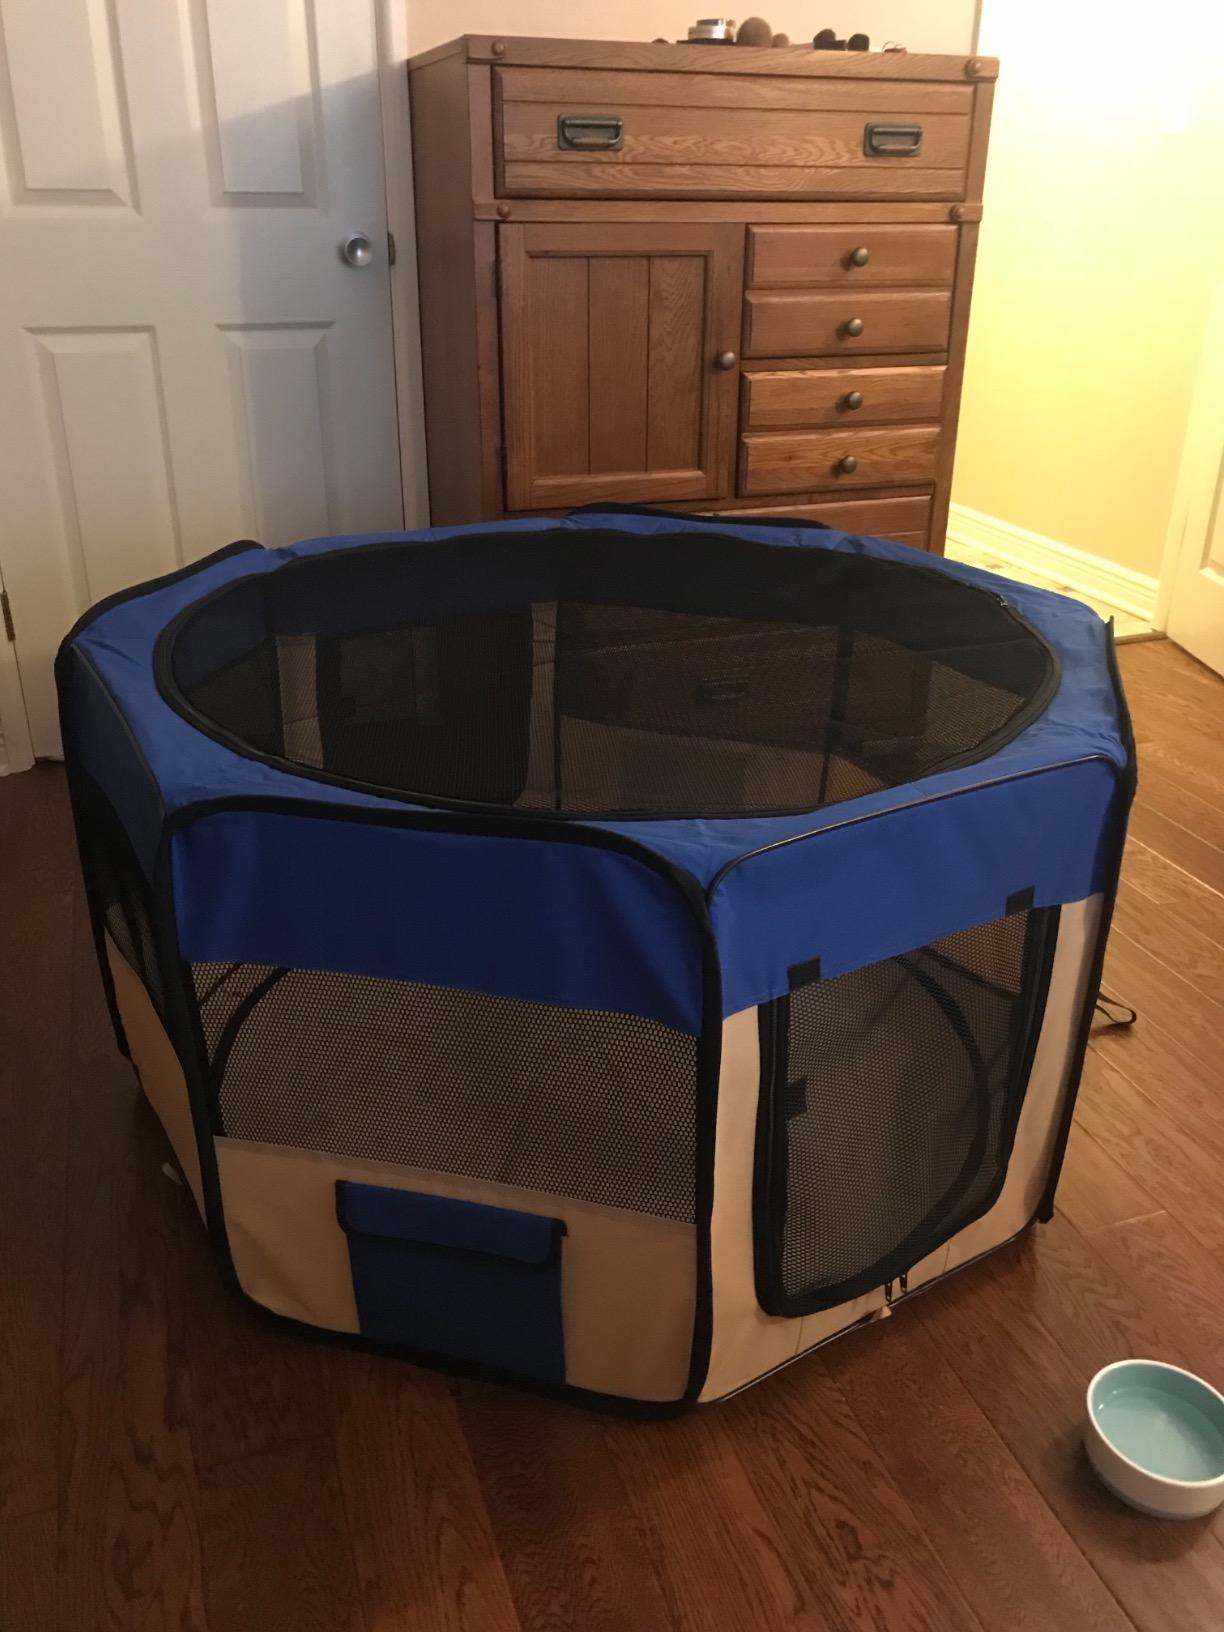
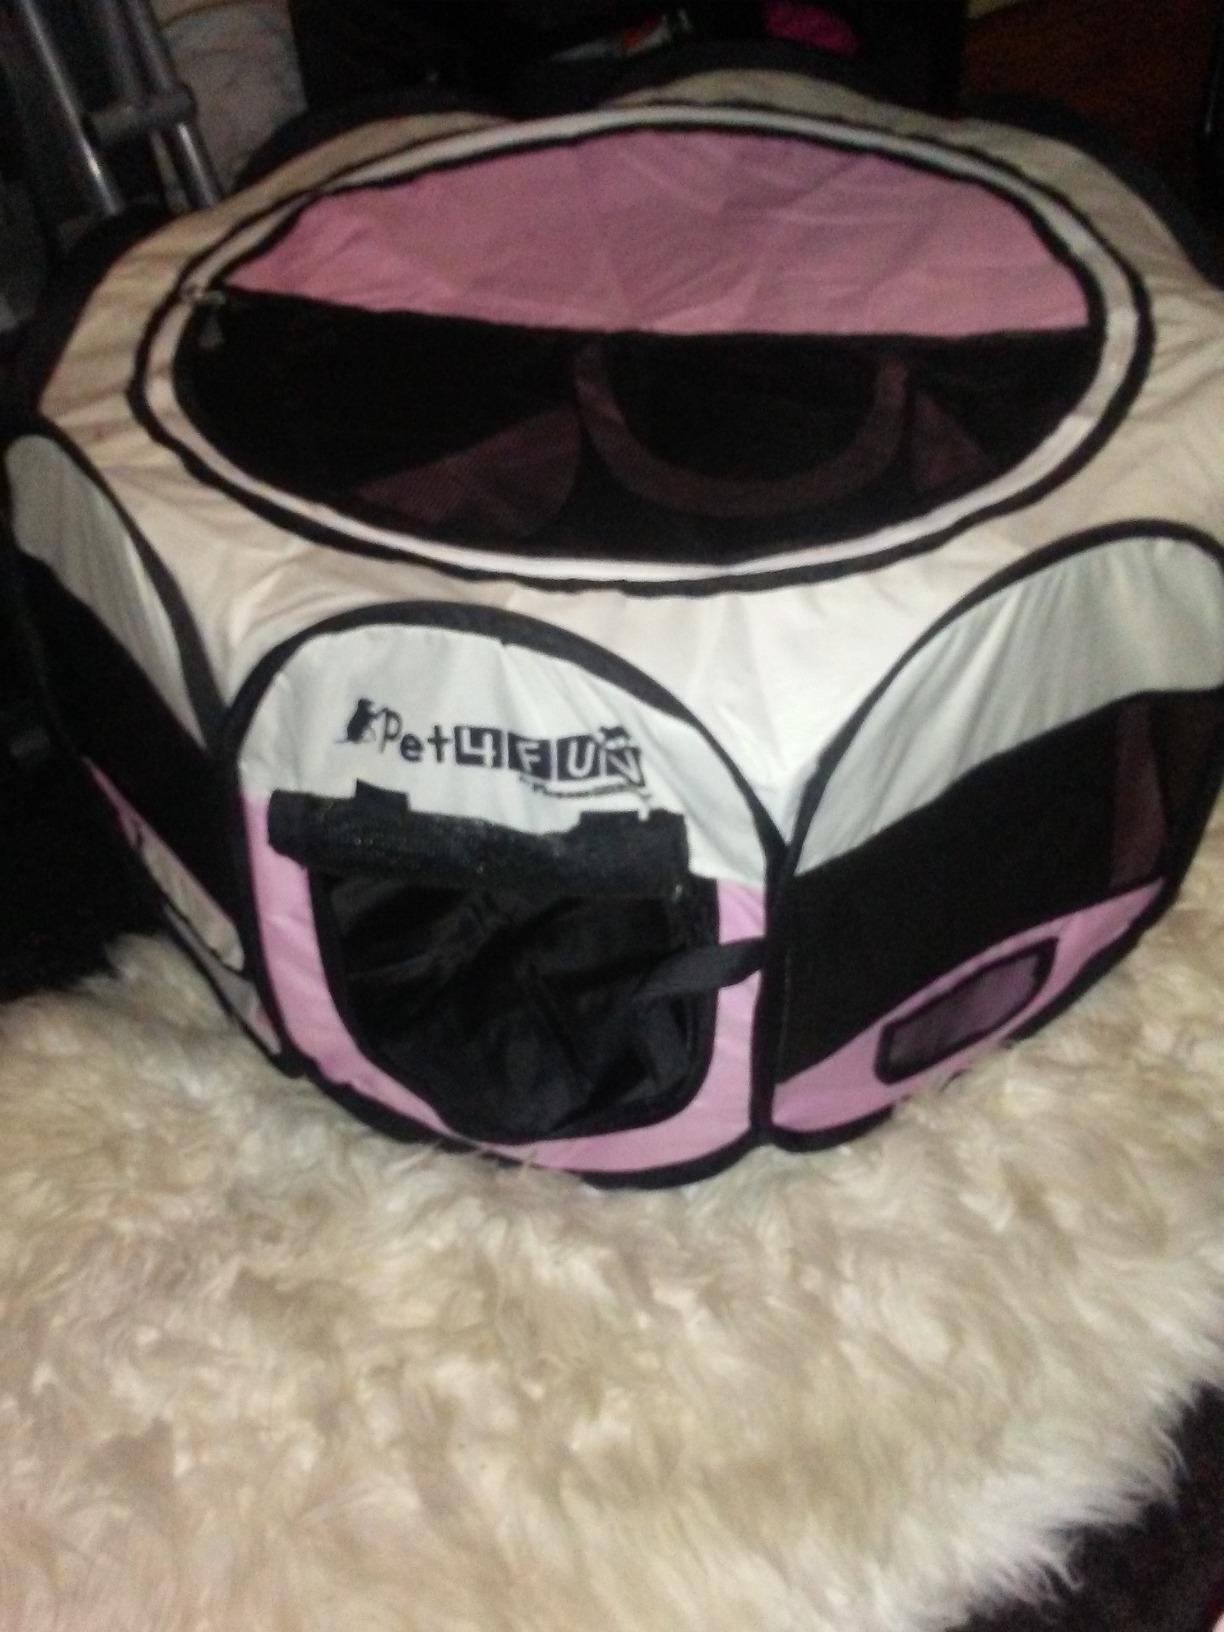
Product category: items_kennel
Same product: no